Nottinghamshire

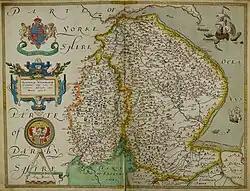
Hand-drawn map of Lincolnshire and Notthinghamshire from 1576.

Until 1610, Nottinghamshire was divided into eight Wapentakes. Sometime between 1610 and 1719, they were reduced to six – Newark, Bassetlaw, Thurgarton, Rushcliffe, Broxtowe, and Bingham, some of these names still being used for the modern districts. Oswaldbeck was absorbed in Bassetlaw, of which it forms the North Clay division, and Lythe in Thurgarton.